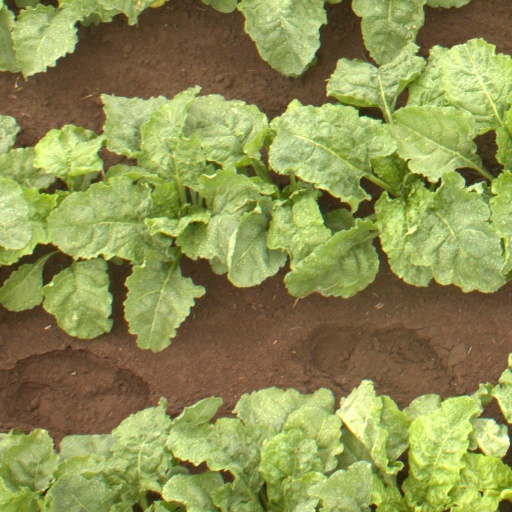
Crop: sugar beet